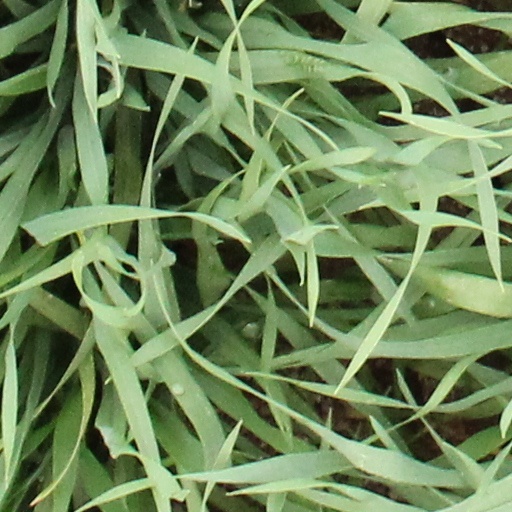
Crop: wheat